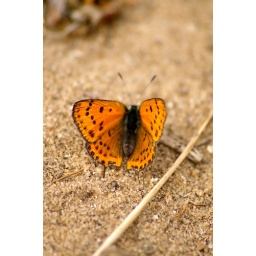
this butterfly is really really small...u can see it by the size of the sand grains. PENTAX K100D 70-300mm sigma lens.